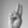
ASL letter: U